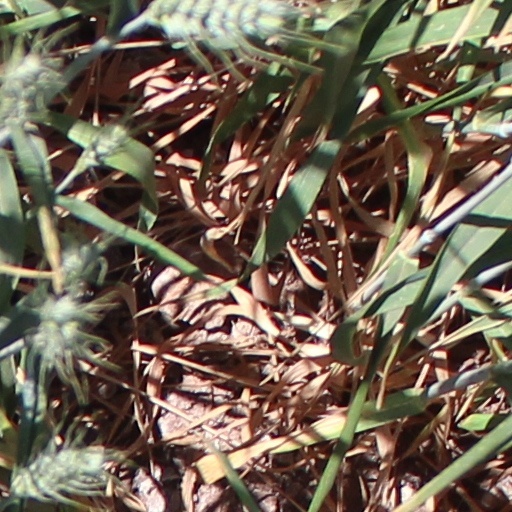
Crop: wheat